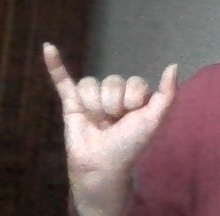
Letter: ya